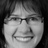
Emotion: happy